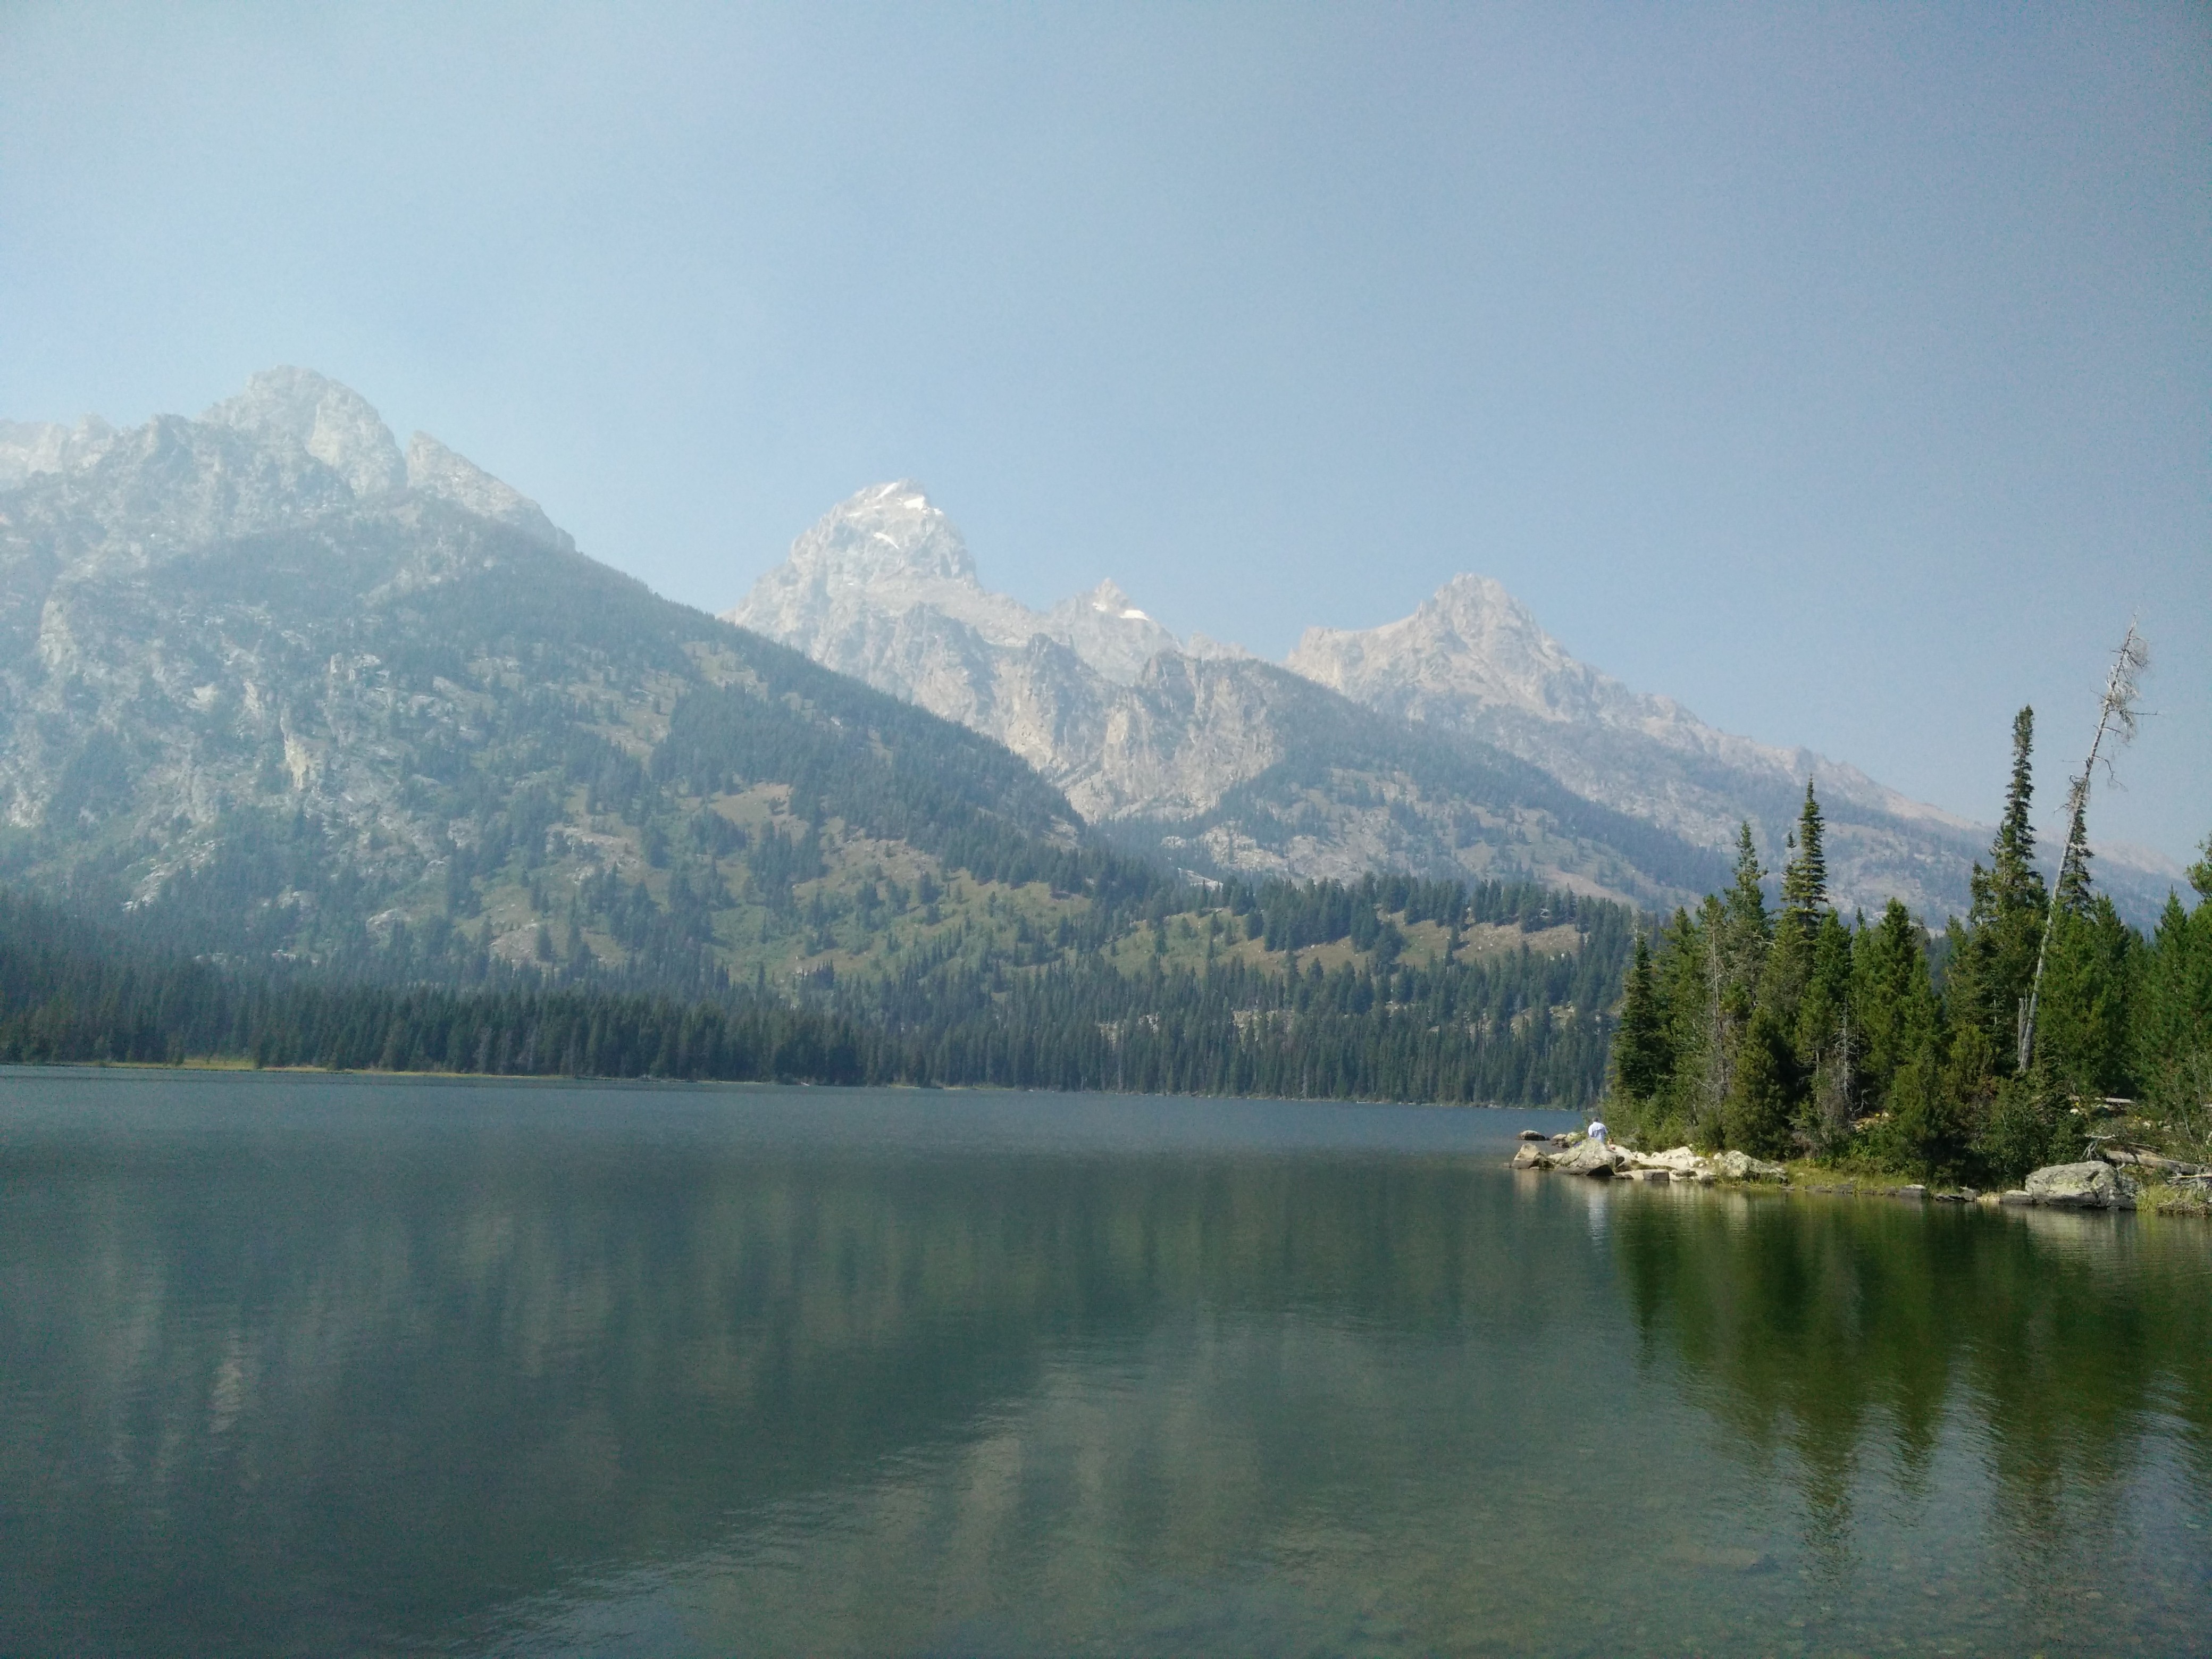
landscape, water, nature, mountain, lake, mountain range, reflection, fjord, reservoir, body of water, alps, loch, atmospheric phenomenon, mountainous landforms